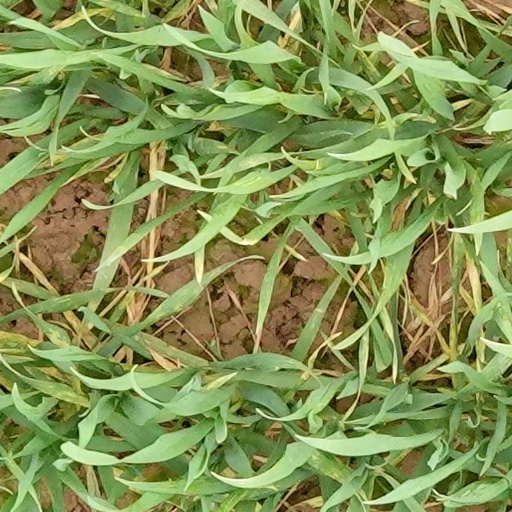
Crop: wheat